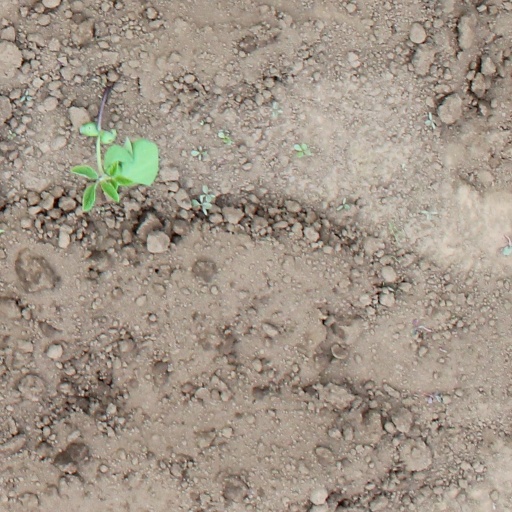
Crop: soybean